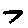
Label: 7